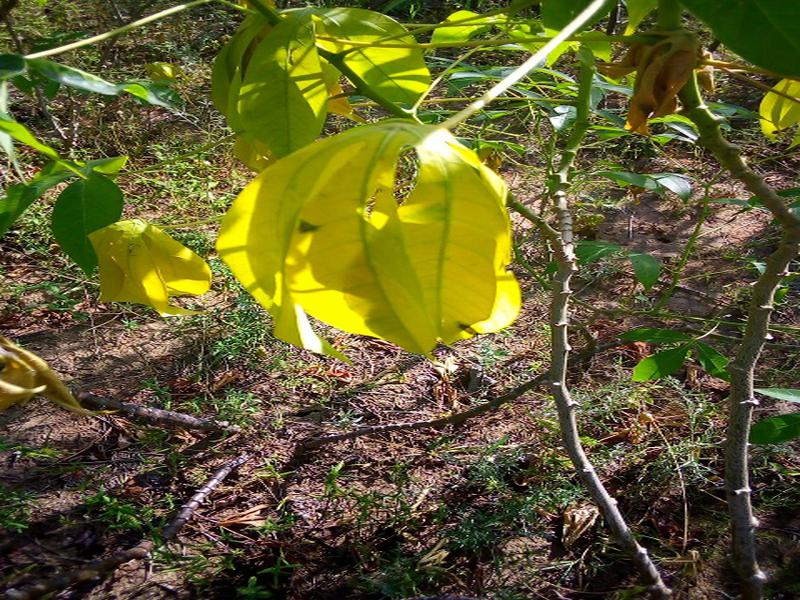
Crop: cassava
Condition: healthy